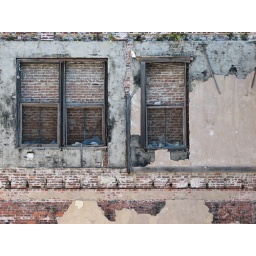
Vestiges of windows on an old building in downtown Hammond, Louisiana.